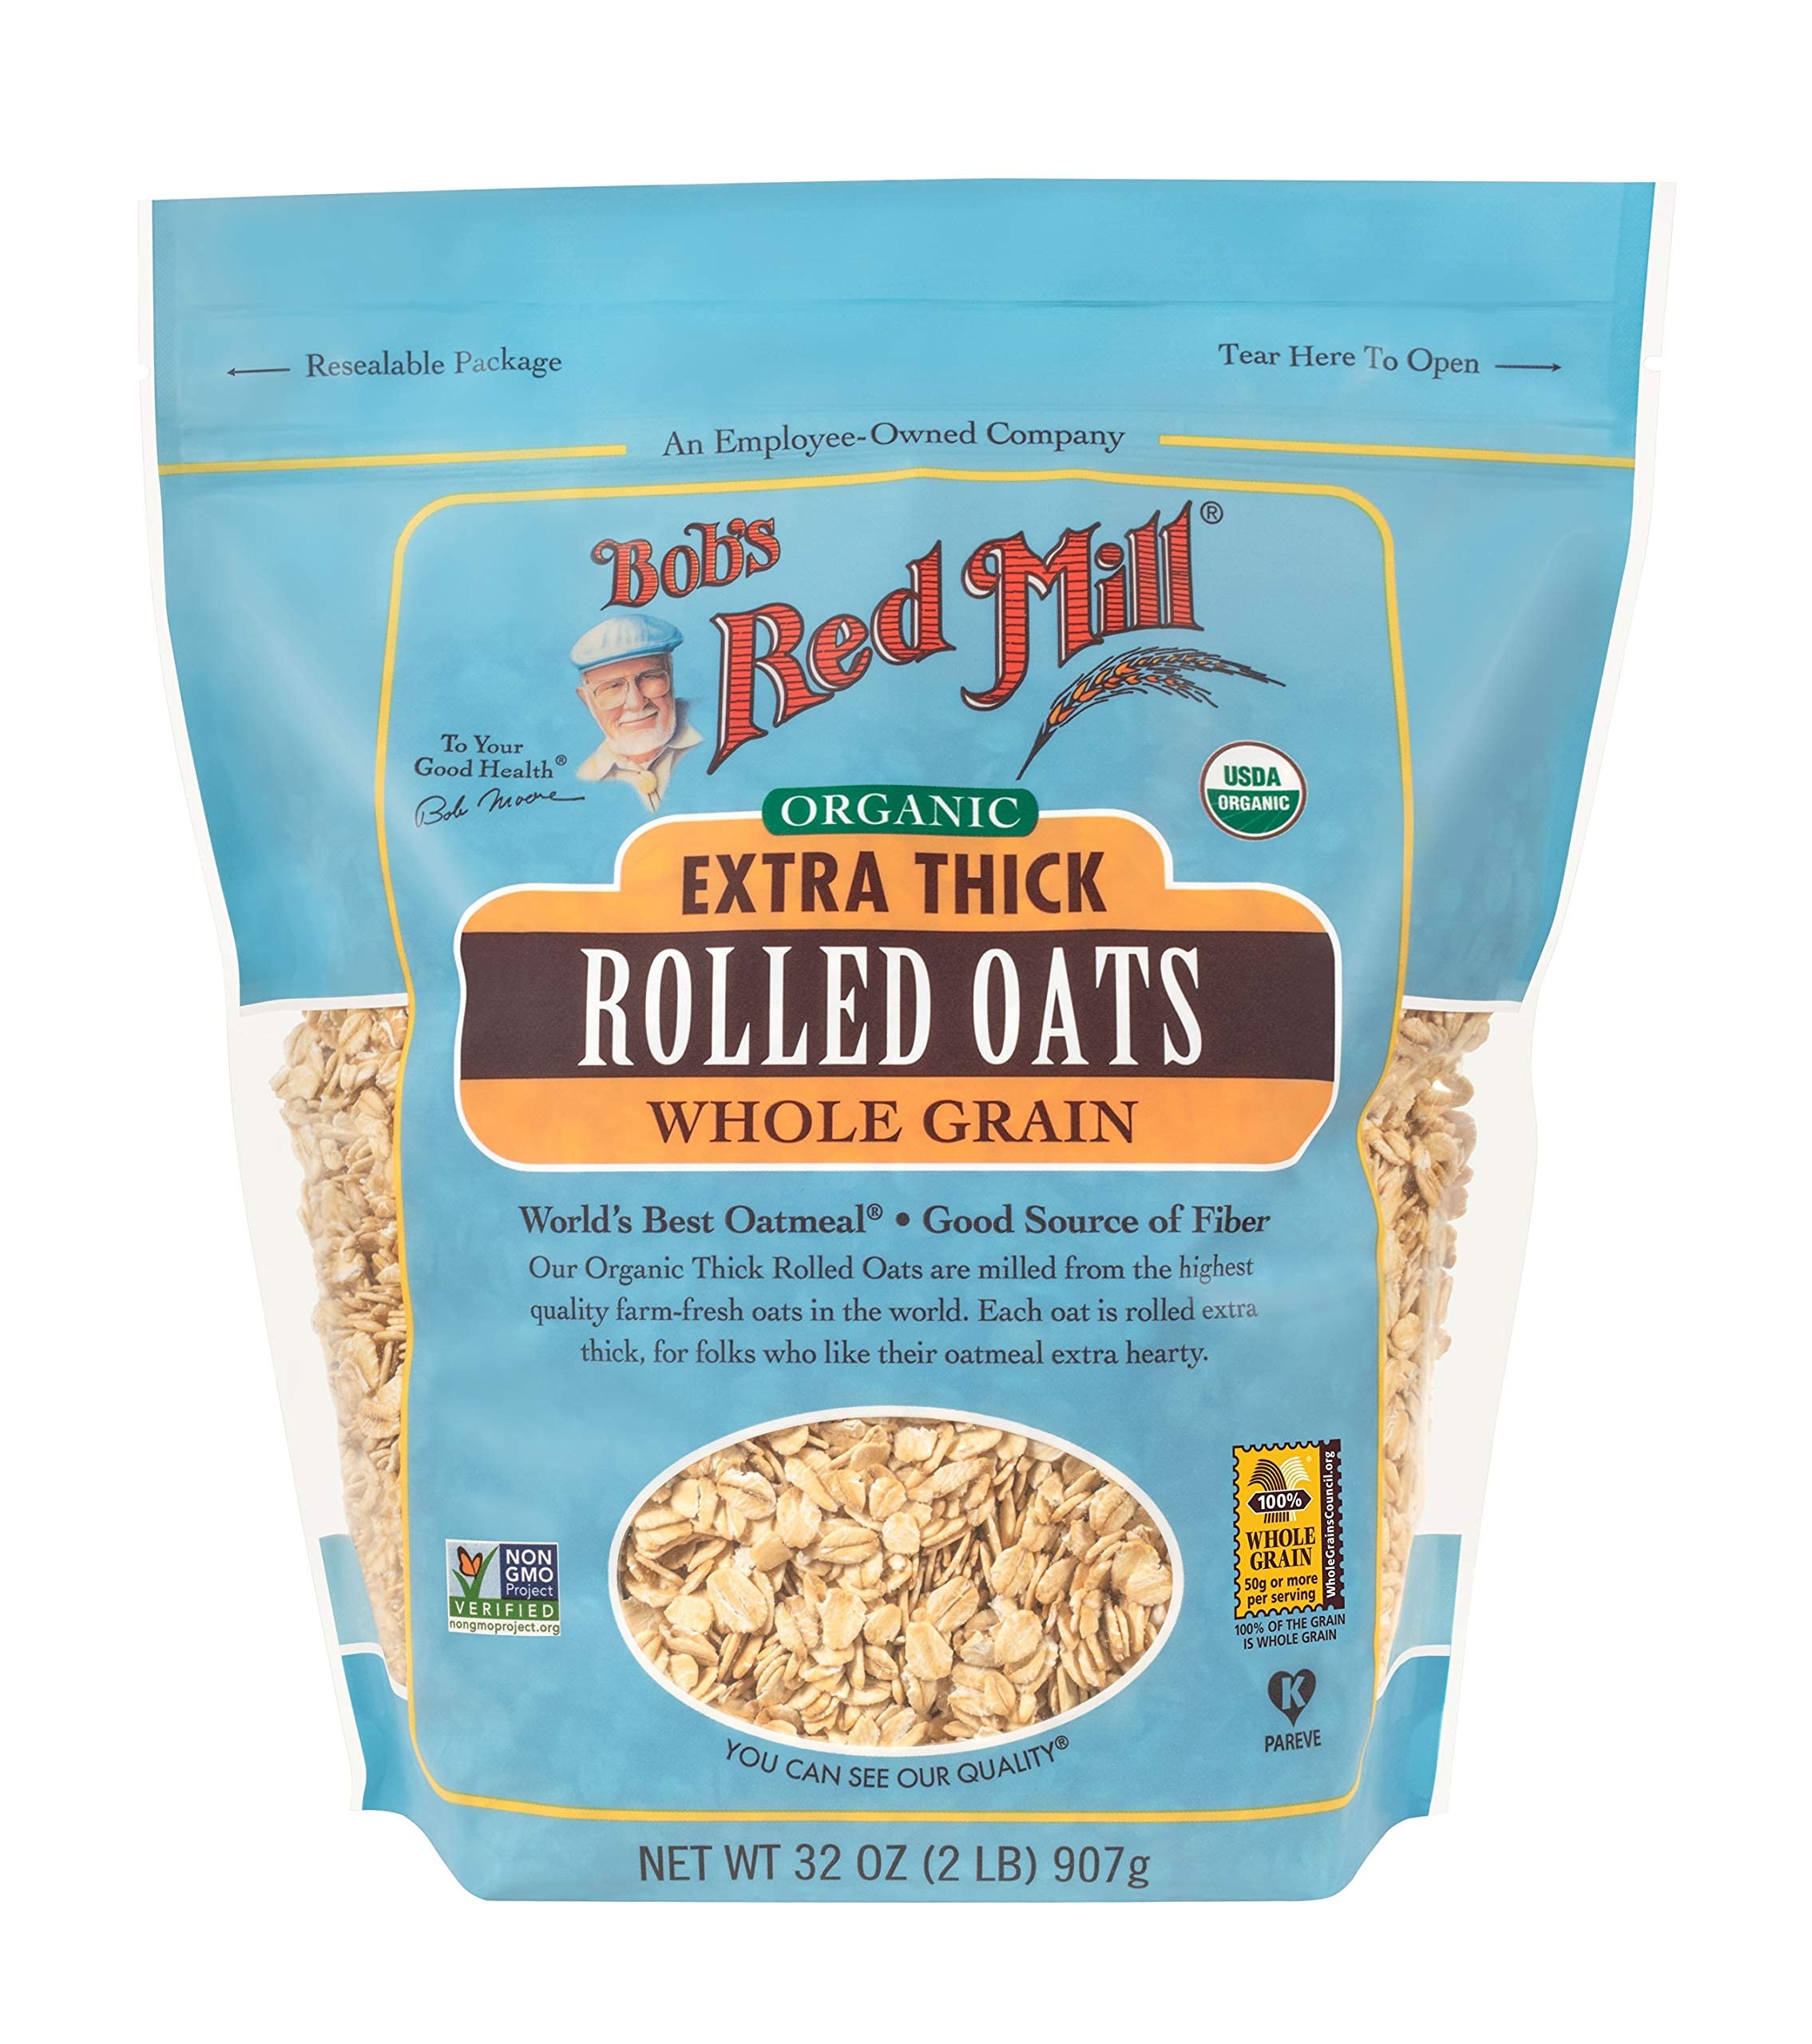
Item Name: Bob's Red Mill Organic Extra Thick Rolled Oats, 32 ounce (Pack of 3)
Bullet Point 1: WHOLE GRAIN GOODNESS: Organic Extra Thick Rolled Oats (and we mean nice and extra thick!) are toasted and freshly milled from the highest quality organic oats
Bullet Point 2: GOOD SOURCE OF FIBER: One serving provides 14% of your daily value
Bullet Point 3: NON-GMO: Non-GMO Project Verified; we’ve always been committed to sourcing raw materials that are not modified through genetic engineering
Bullet Point 4: BOB'S RED MILL: Make folks a little happier: it’s the idea that keeps our stone mills grinding to fill every bag with wholesome goodness
Bullet Point 5: ORGANIC: Certified Organic by QAI
Product Description: Bob's Red Mill Organic Extra Thick Rolled Oats are kiln-toasted and rolled thick for a chewy-textured porridge. A hearty bowl of oatmeal in the morning will get your day started right and keep your hunger at bay with 7g of protein per serving. Not to mention the 5g of dietary fiber, and 15% daily value of iron. Talk about a power breakfast! These oats also make a great addition to your homemade granola or Muesli. Sprinkle on rustic loaves or include in cookies - the possibilities are endless. When enjoying as porridge, try topping it off with some of Bob's Red Mill Chia Seeds, flaxseed Meal, or hulled hemp seed Hearts for an extra nutritional boost. Certified organic by QAI.
Value: 96.0
Unit: Ounce

Price: 7.94